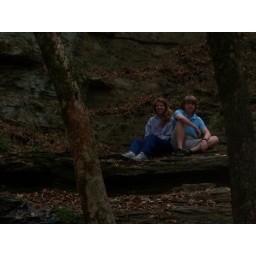
Some sort of primate running wild in the woods. The female makes load screeching noises. The male is more quiet.